Erich Honecker

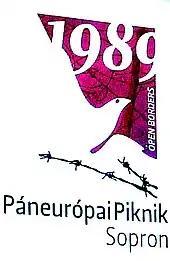
After the Pan-European Picnic, Honecker lost control of the country.

In May 1945 Honecker was "picked up" by chance in Berlin by Hans Mahle and taken to the Ulbricht Group, a collective of exiled German communists that had returned from the Soviet Union to Germany after the end of the Nazi regime. Through Waldemar Schmidt, Honecker befriended Walter Ulbricht, who had not been aware of him at that point. Honecker's future role in the group was still undecided until well into the summer months, as he had yet to face a party process. This ended in a reprimand due to his "undisciplined conduct" in fleeing from prison at the start of the year, an action which was debated upon, potentially jeopardising the other (communist) inmates.